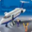
Label: airplane